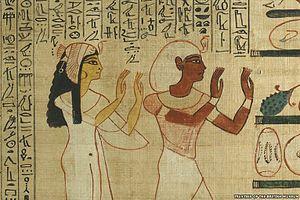
Vers 1085-1054 av. J.-C. : règne de Smendès. Chute du Nouvel Empire égyptien. Hérihor, général probablement d’origine libyenne, devenu grand prêtre d’Amon, favori de Ramsès XI, usurpe le pouvoir et règne sur la Haute-Égypte à Thèbes alors que le second vizir Smendès, établi à Tanis prend le titre de pharaon et gouverne la Basse-Égypte. Deux lignées de pharaons et de grands prêtres se partagent le pouvoir jusqu’en 945 av. J.-C. Un subtil équilibre institutionnel se met en place et les deux pouvoirs nouent de nombreux liens familiaux. À Thèbes, la charge de « divine adoratrice », occupée par une princesse de sang royal devenant l’épouse morganatique du dieu, vierge intronisée, devient rapidement l’institution représentative de la royauté face au grand prêtre, et bénéficie d’un important prestige spirituel. Contre le pillage des tombes royales, les grands prêtres d’Amon de la XXIᵉ dynastie sont contraints d’aménager des cachettes pour les momies royales à Deir el-Bahari.